I Love the '90s (British TV series)

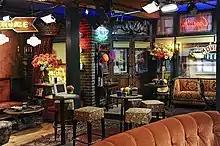
The set of "Central Perk", a frequently featured setting in "Friends".

Presented by Eva Herzigova. Opening titles: "Live Forever" by Oasis. Ending credits: "7 Seconds" by Youssou N'Dour and Neneh Cherry.